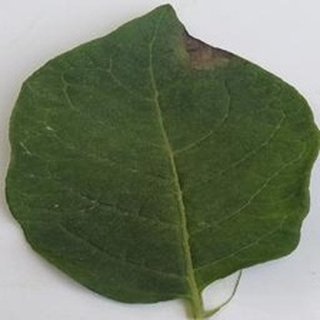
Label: potato_late_blight